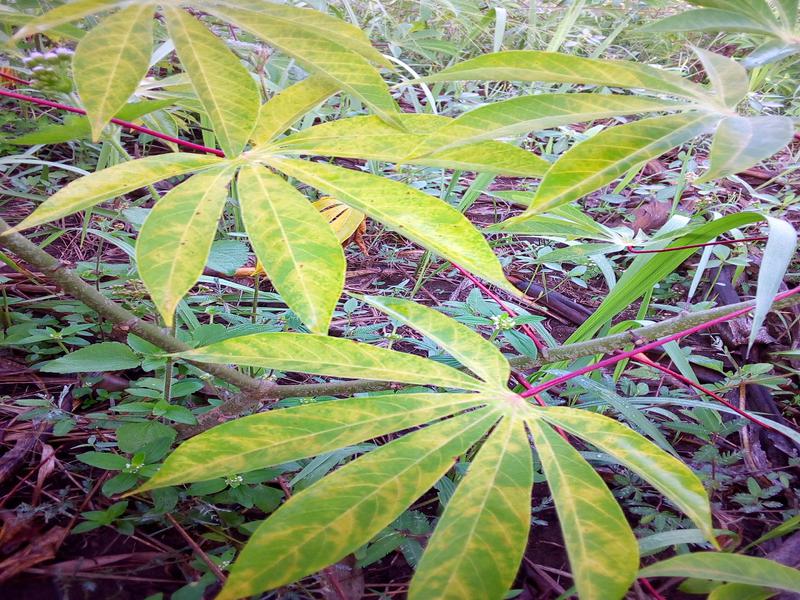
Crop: cassava
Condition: brown_streak_disease